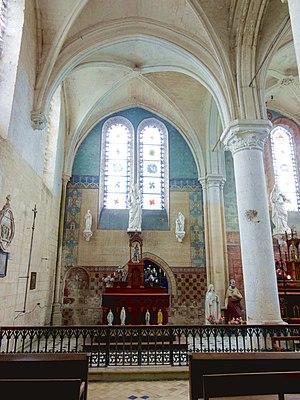
Intérieur de l'église - voir titre.
L'église Saint-Martin est une église catholique paroissiale située à Breuil-le-Vert, dans le département de l'Oise, en France. C'est une église atypique composée d'une large nef unique ouvrant à l'est sur les deux vaisseaux d'un grand chœur au chevet plat, et d'une chapelle avec abside à pans coupés au sud des deux premières travées du chœur. De l'église primitive de la fin du XIᵉ siècle, subsistent encore les grandes arcades bouchées au sud de la nef, également visibles depuis l'extérieur en raison de la démolition du bas-côté sud au début du XIXᵉ siècle, où à une époque antérieure. Pour le reste, la nef date du début du XVIᵉ siècle, mais n'a reçu sa configuration actuelle, avec des voûtes d'ogives en briques et plâtre, qu'en 1870 / 1872. Le chœur est en revanche un complexe assez homogène de la première moitié du XIIIᵉ siècle, qui ne compte qu'un unique niveau d'élévation, mais se prévaut d'une architecture gothique de bon niveau. La deuxième travée du sud sert de base au clocher en bâtière, qui représente l'élément le plus intéressant à l'extérieur. Les deux dernières travées des deux vaisseaux présentent des supports amincis, et forment un chœur-halle carré.